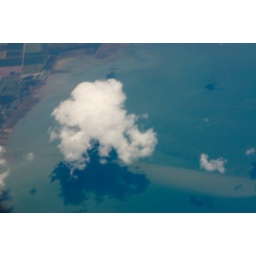
A cloud and shadow over the lake